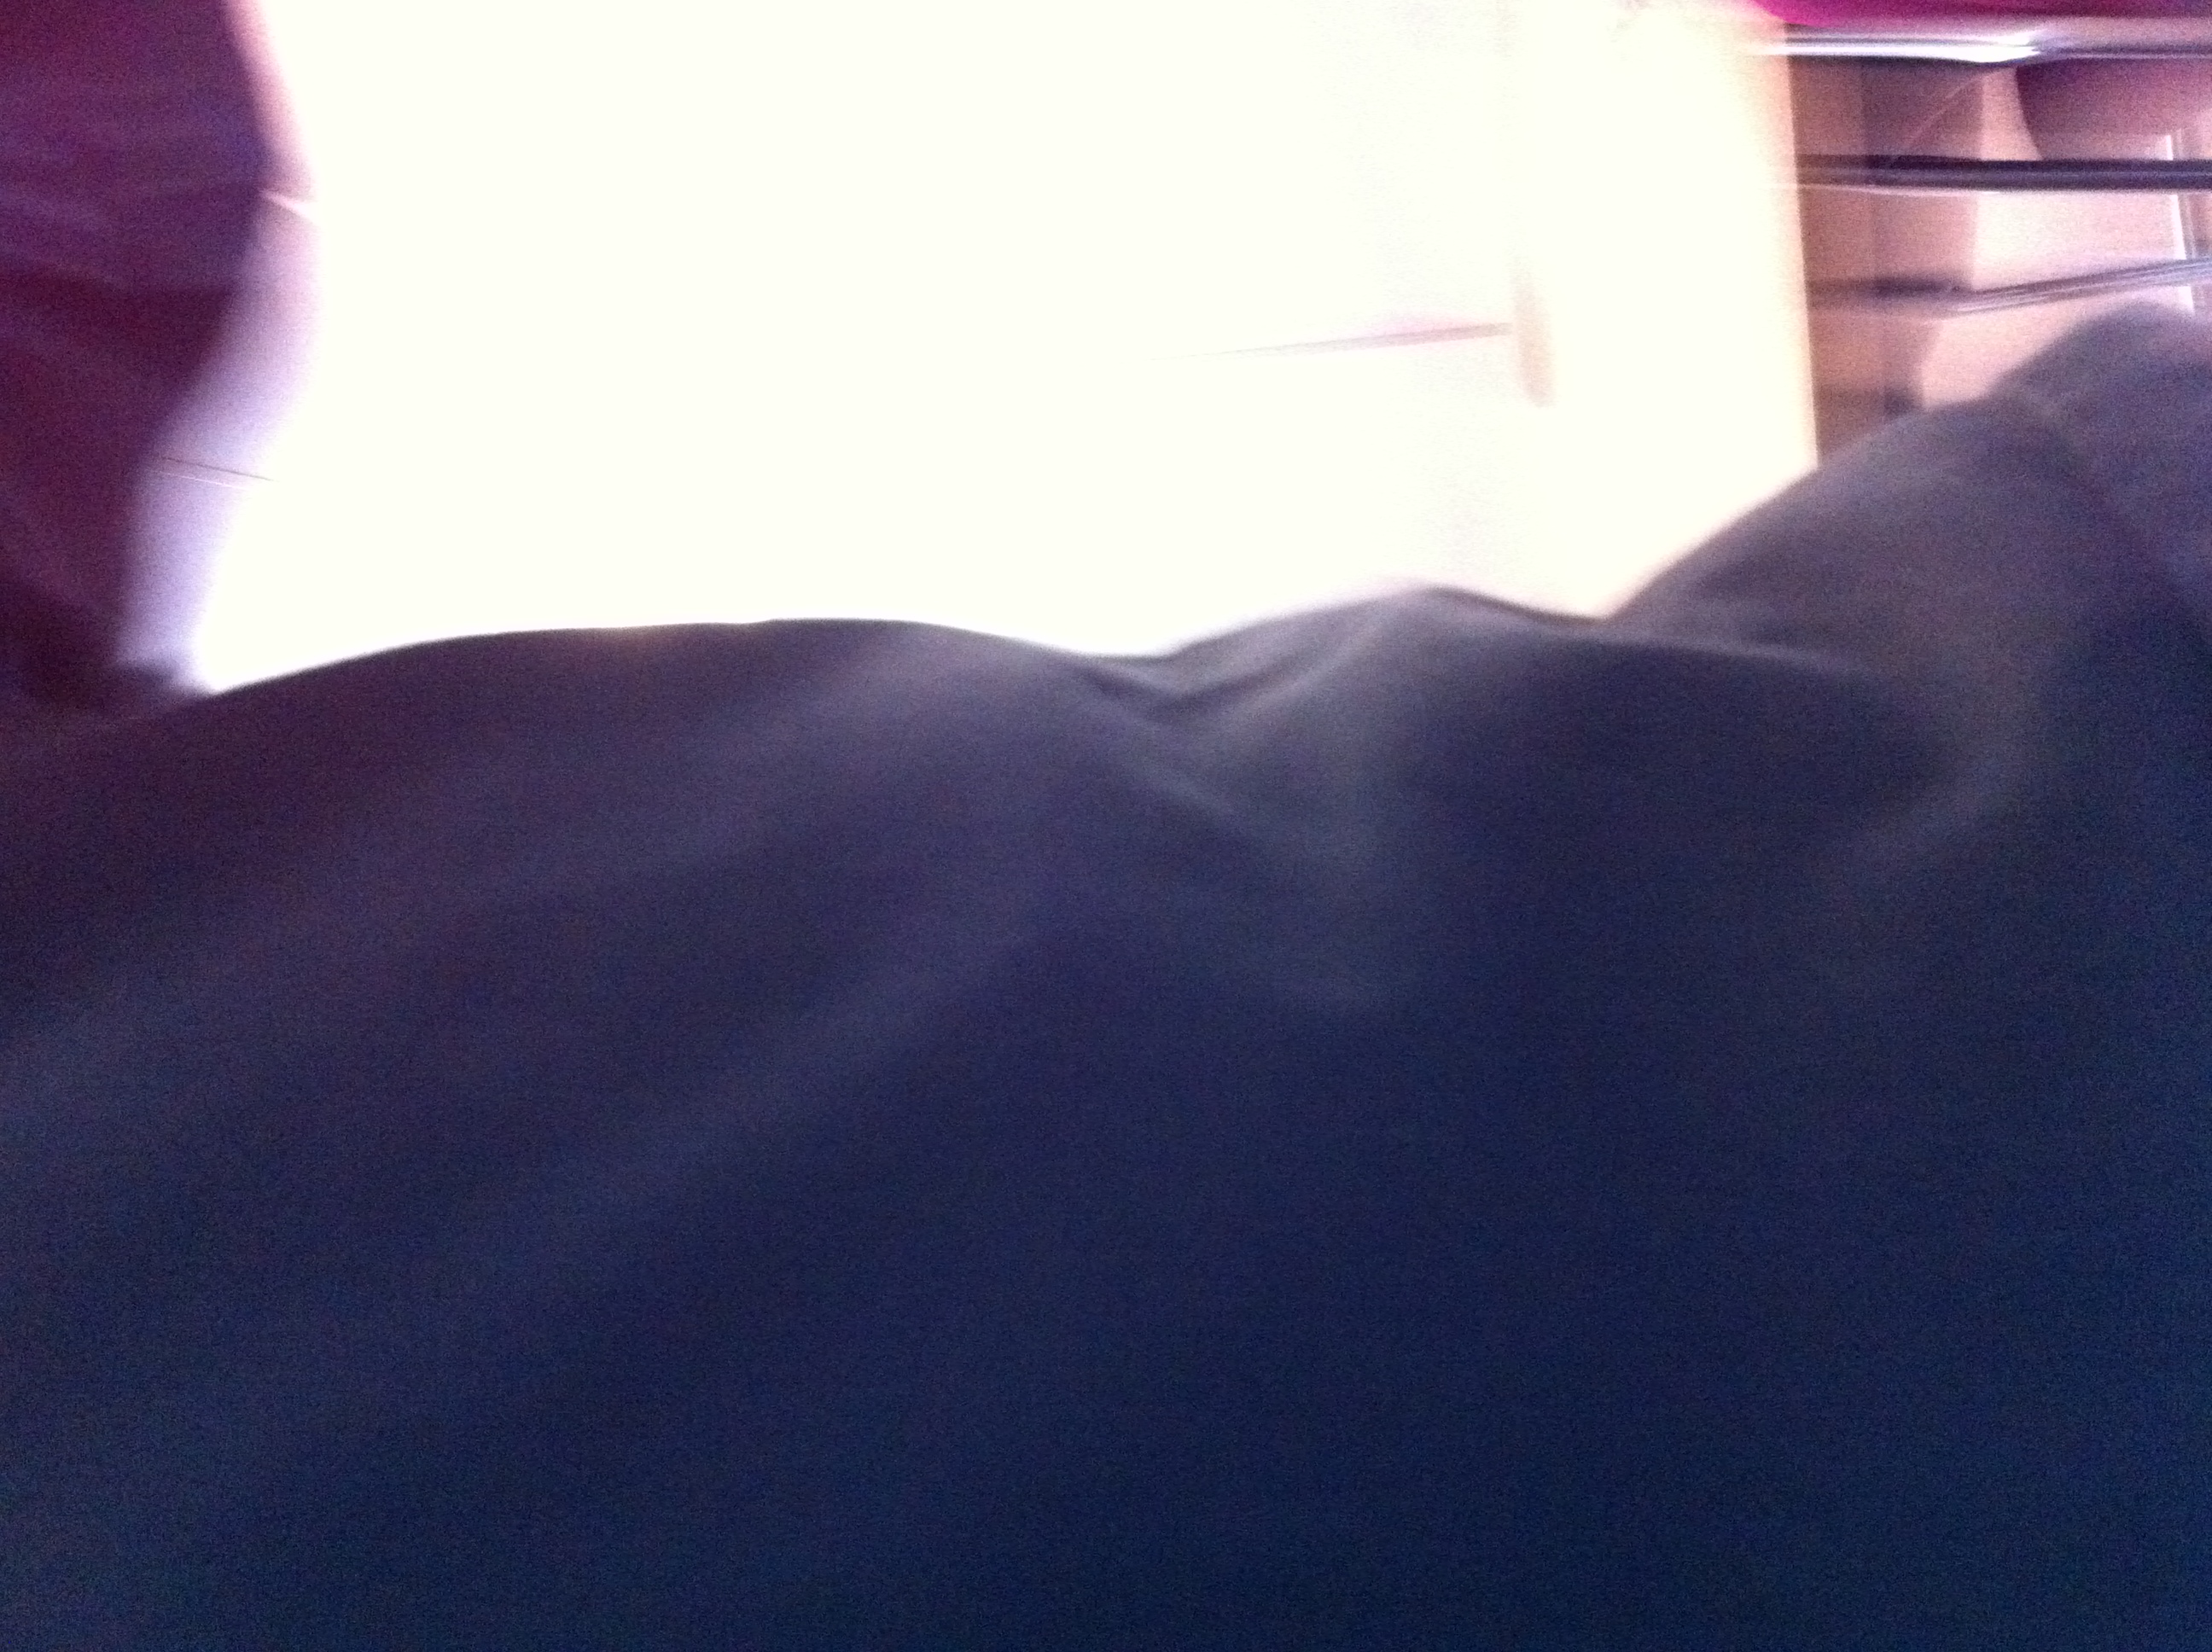Question: Does this shirt and pants match?
Answer: unanswerable